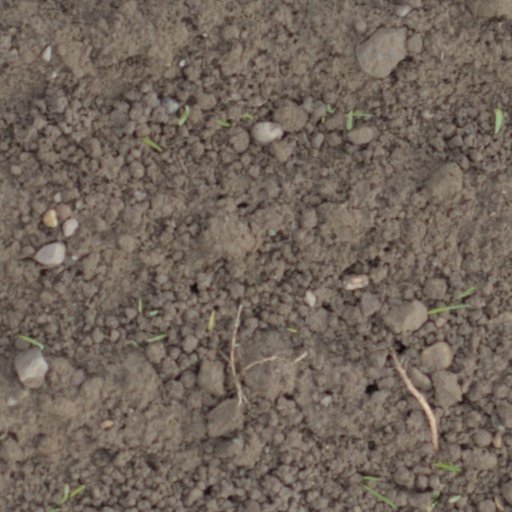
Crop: wheat